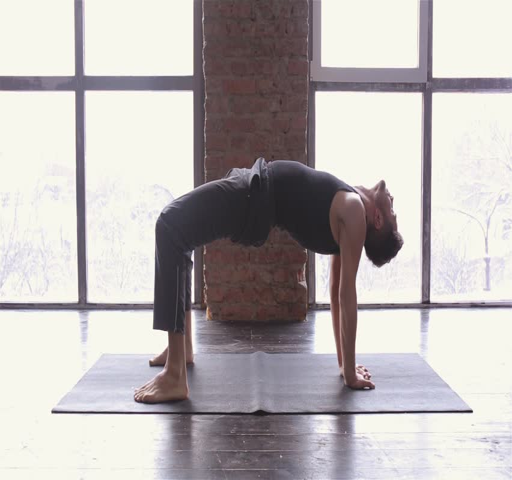
portrait of a handsome man practicing meditation and yoga against an urban background with picture window and red brick wall on black wooden floor